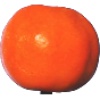
Label: clementine